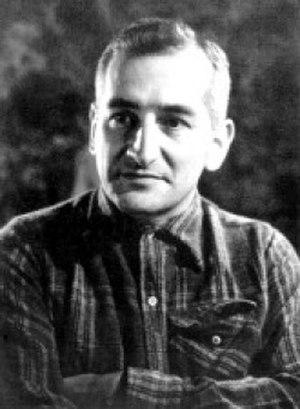
Héctor Germán Oesterheld est un scénariste argentin de bande dessinée et un militant de la gauche peroniste. Géologue de formation, c'est l'un des auteurs les plus marquants de la bande dessinée argentine.